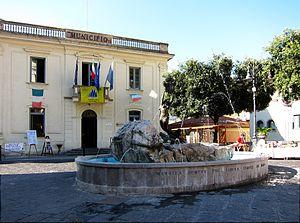
La mairie de Maratea (Basilicate).
Maratea est une commune italienne d'environ 4 980 habitants, située dans la province de Potenza, dans la région Basilicate, en Italie méridionale.